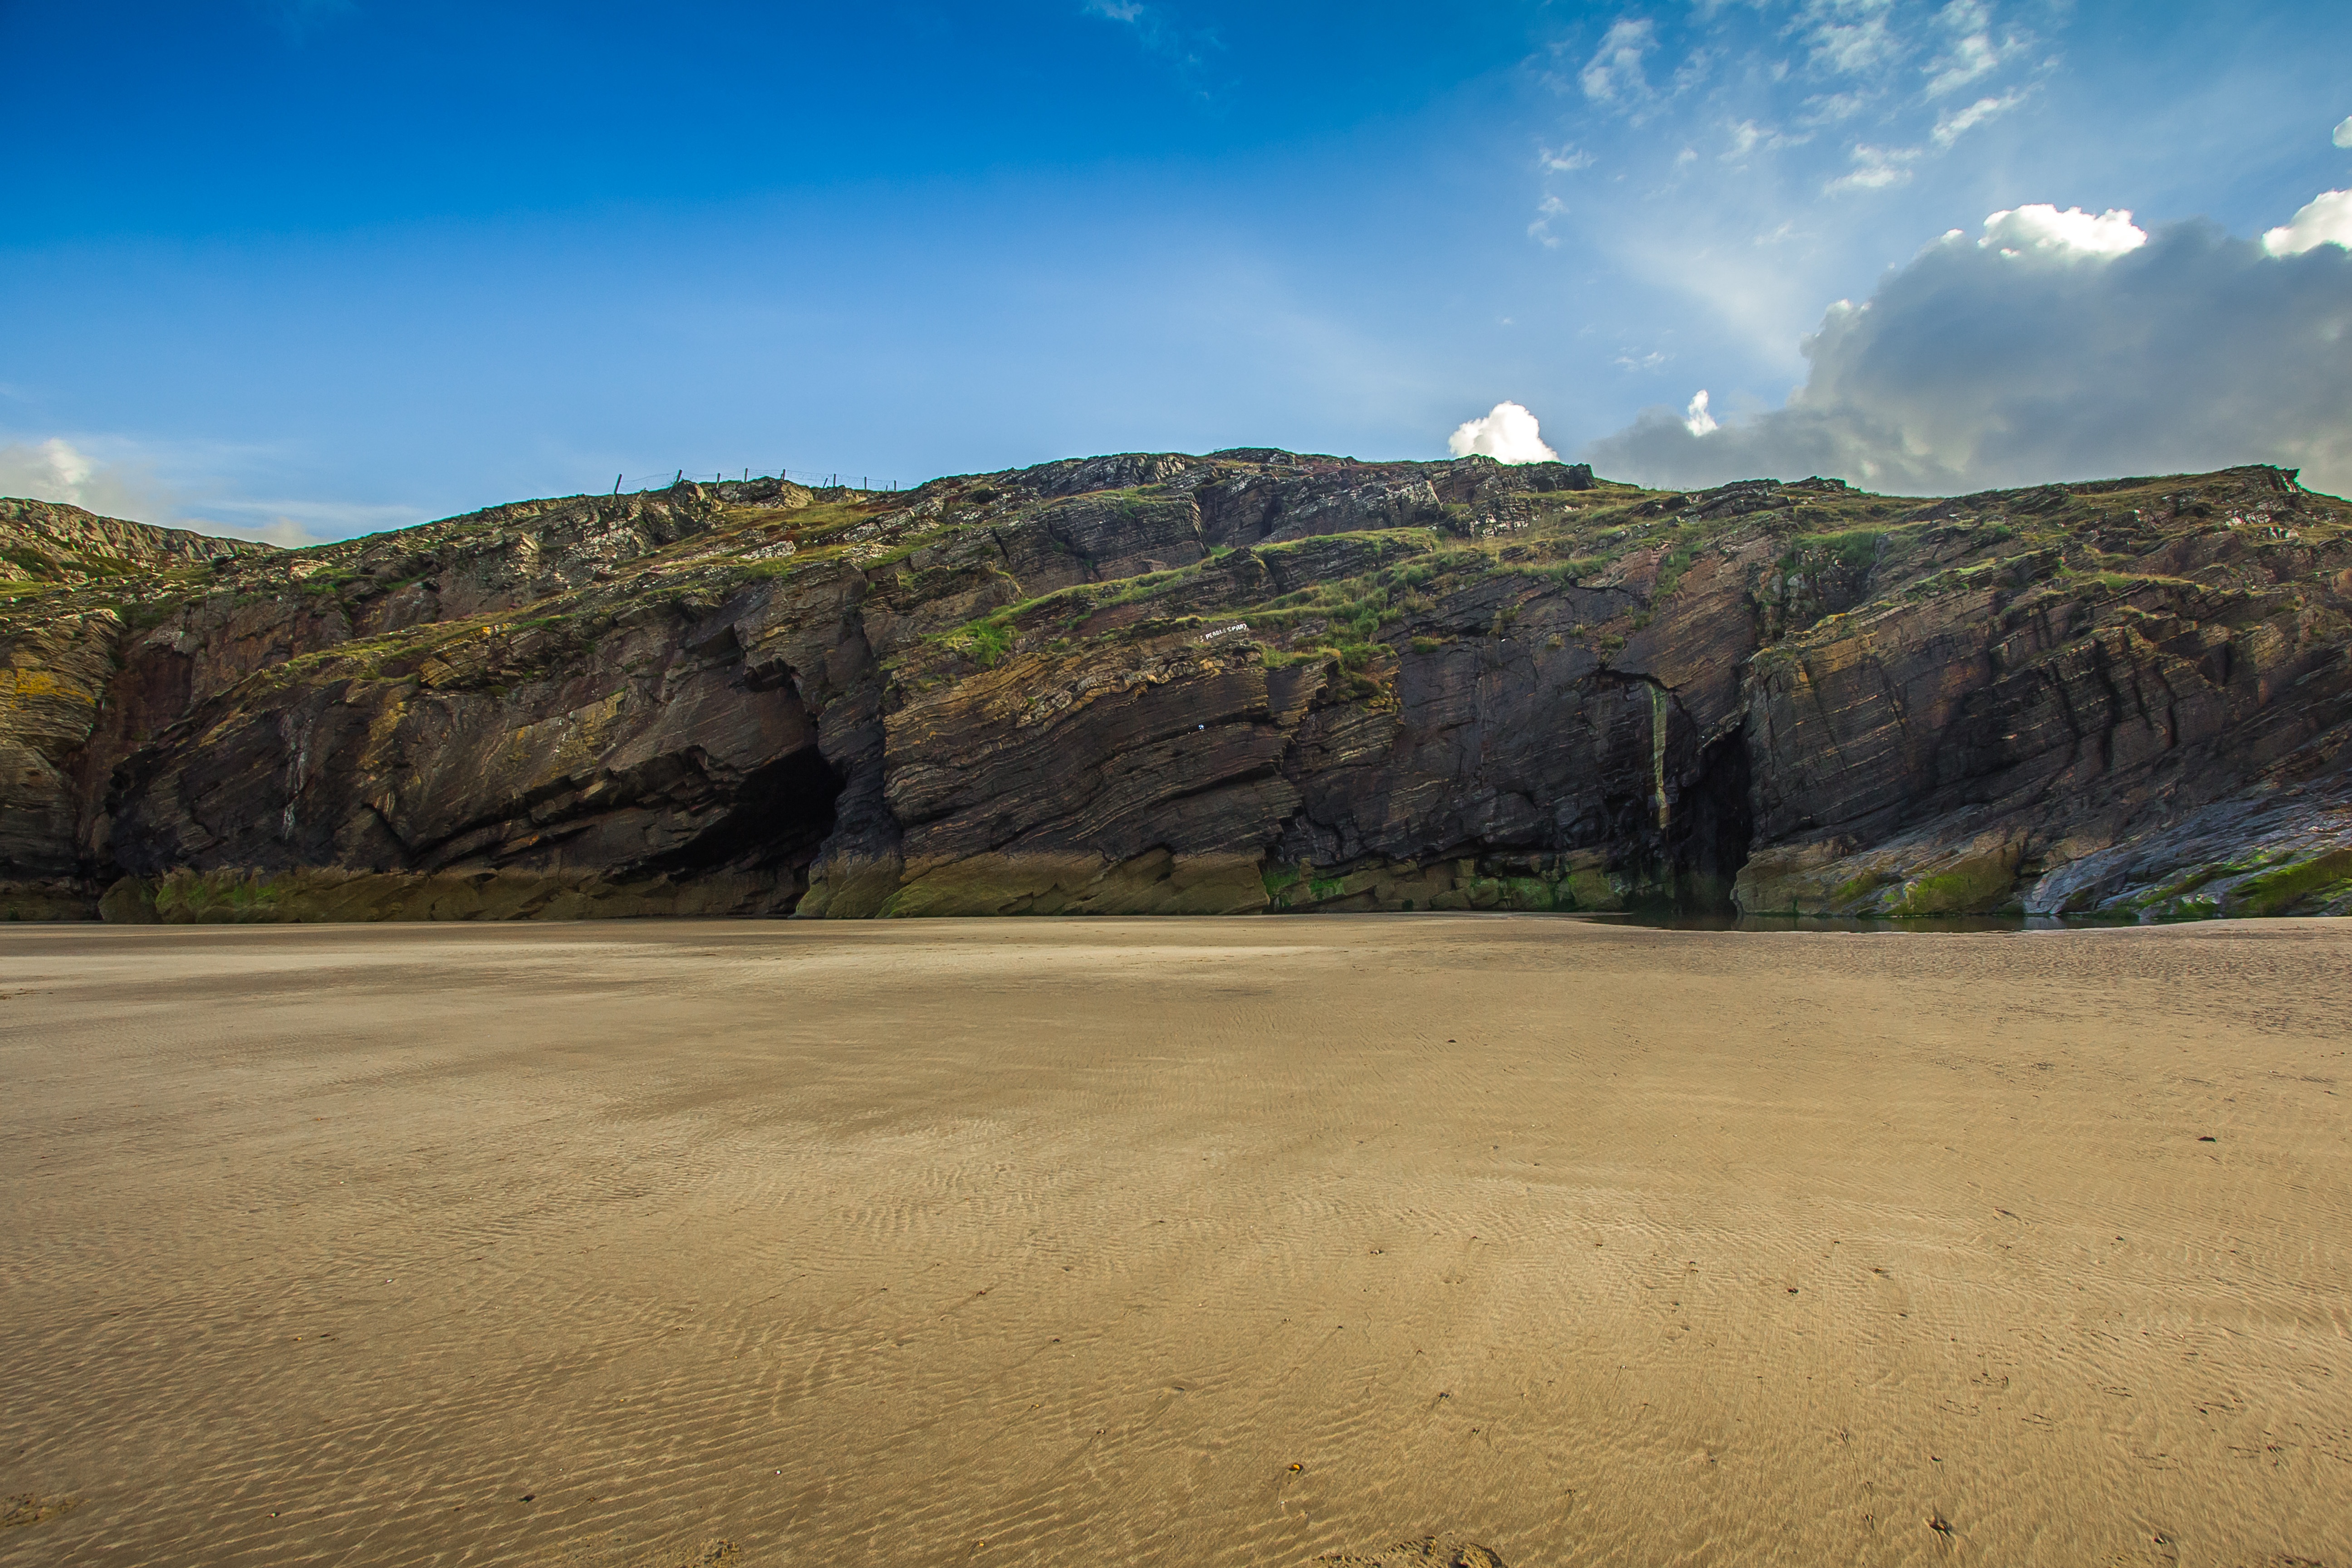
beach, landscape, sea, coast, nature, sand, horizon, wilderness, mountain, cloud, hill, lake, valley, cliff, scenic, rocky, reservoir, seashore, terrain, outdoors, geology, badlands, plateau, habitat, loch, rural area, landform, natural environment, geographical feature, mountainous landforms